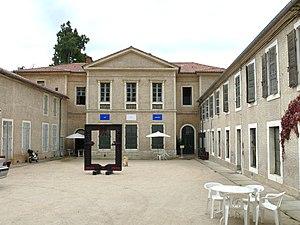
Cahors - Musée de Cahors Henri-Martin
Ce tableau présente la liste de tous les monuments historiques classés ou inscrits dans la ville de Cahors, Lot, en France.